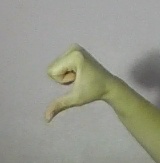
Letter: waw